InterVarsity Hockey

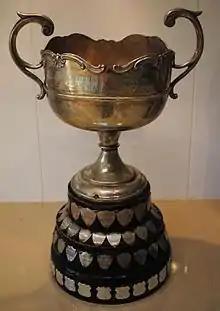
The Syme Cup

The Syme Cup is awarded to the Champion Men's University at InterVarsity Competition. It was awarded for the first time in 1925, having been donated by Sir George Adlington Syme, the President of Melbourne University Hockey Club.